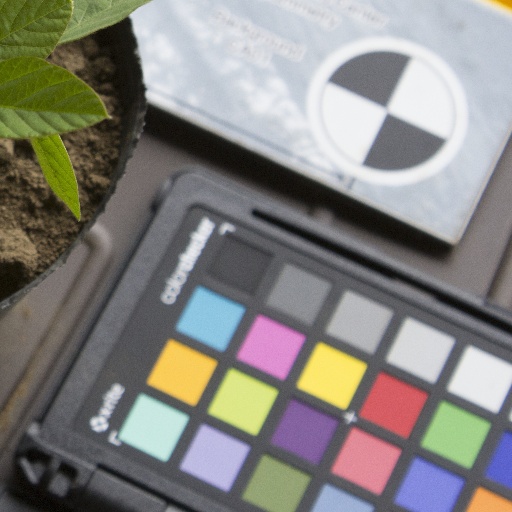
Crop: soybean